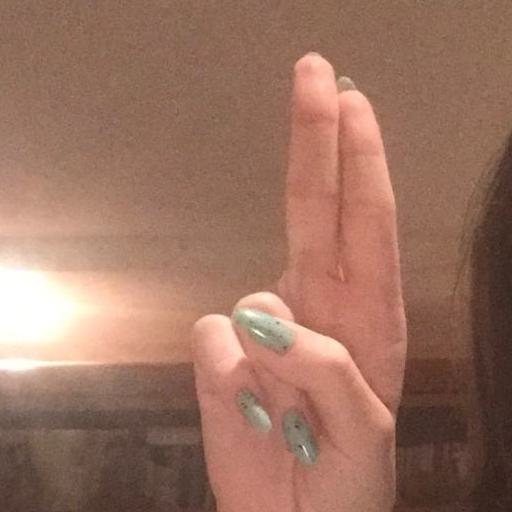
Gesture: two_up